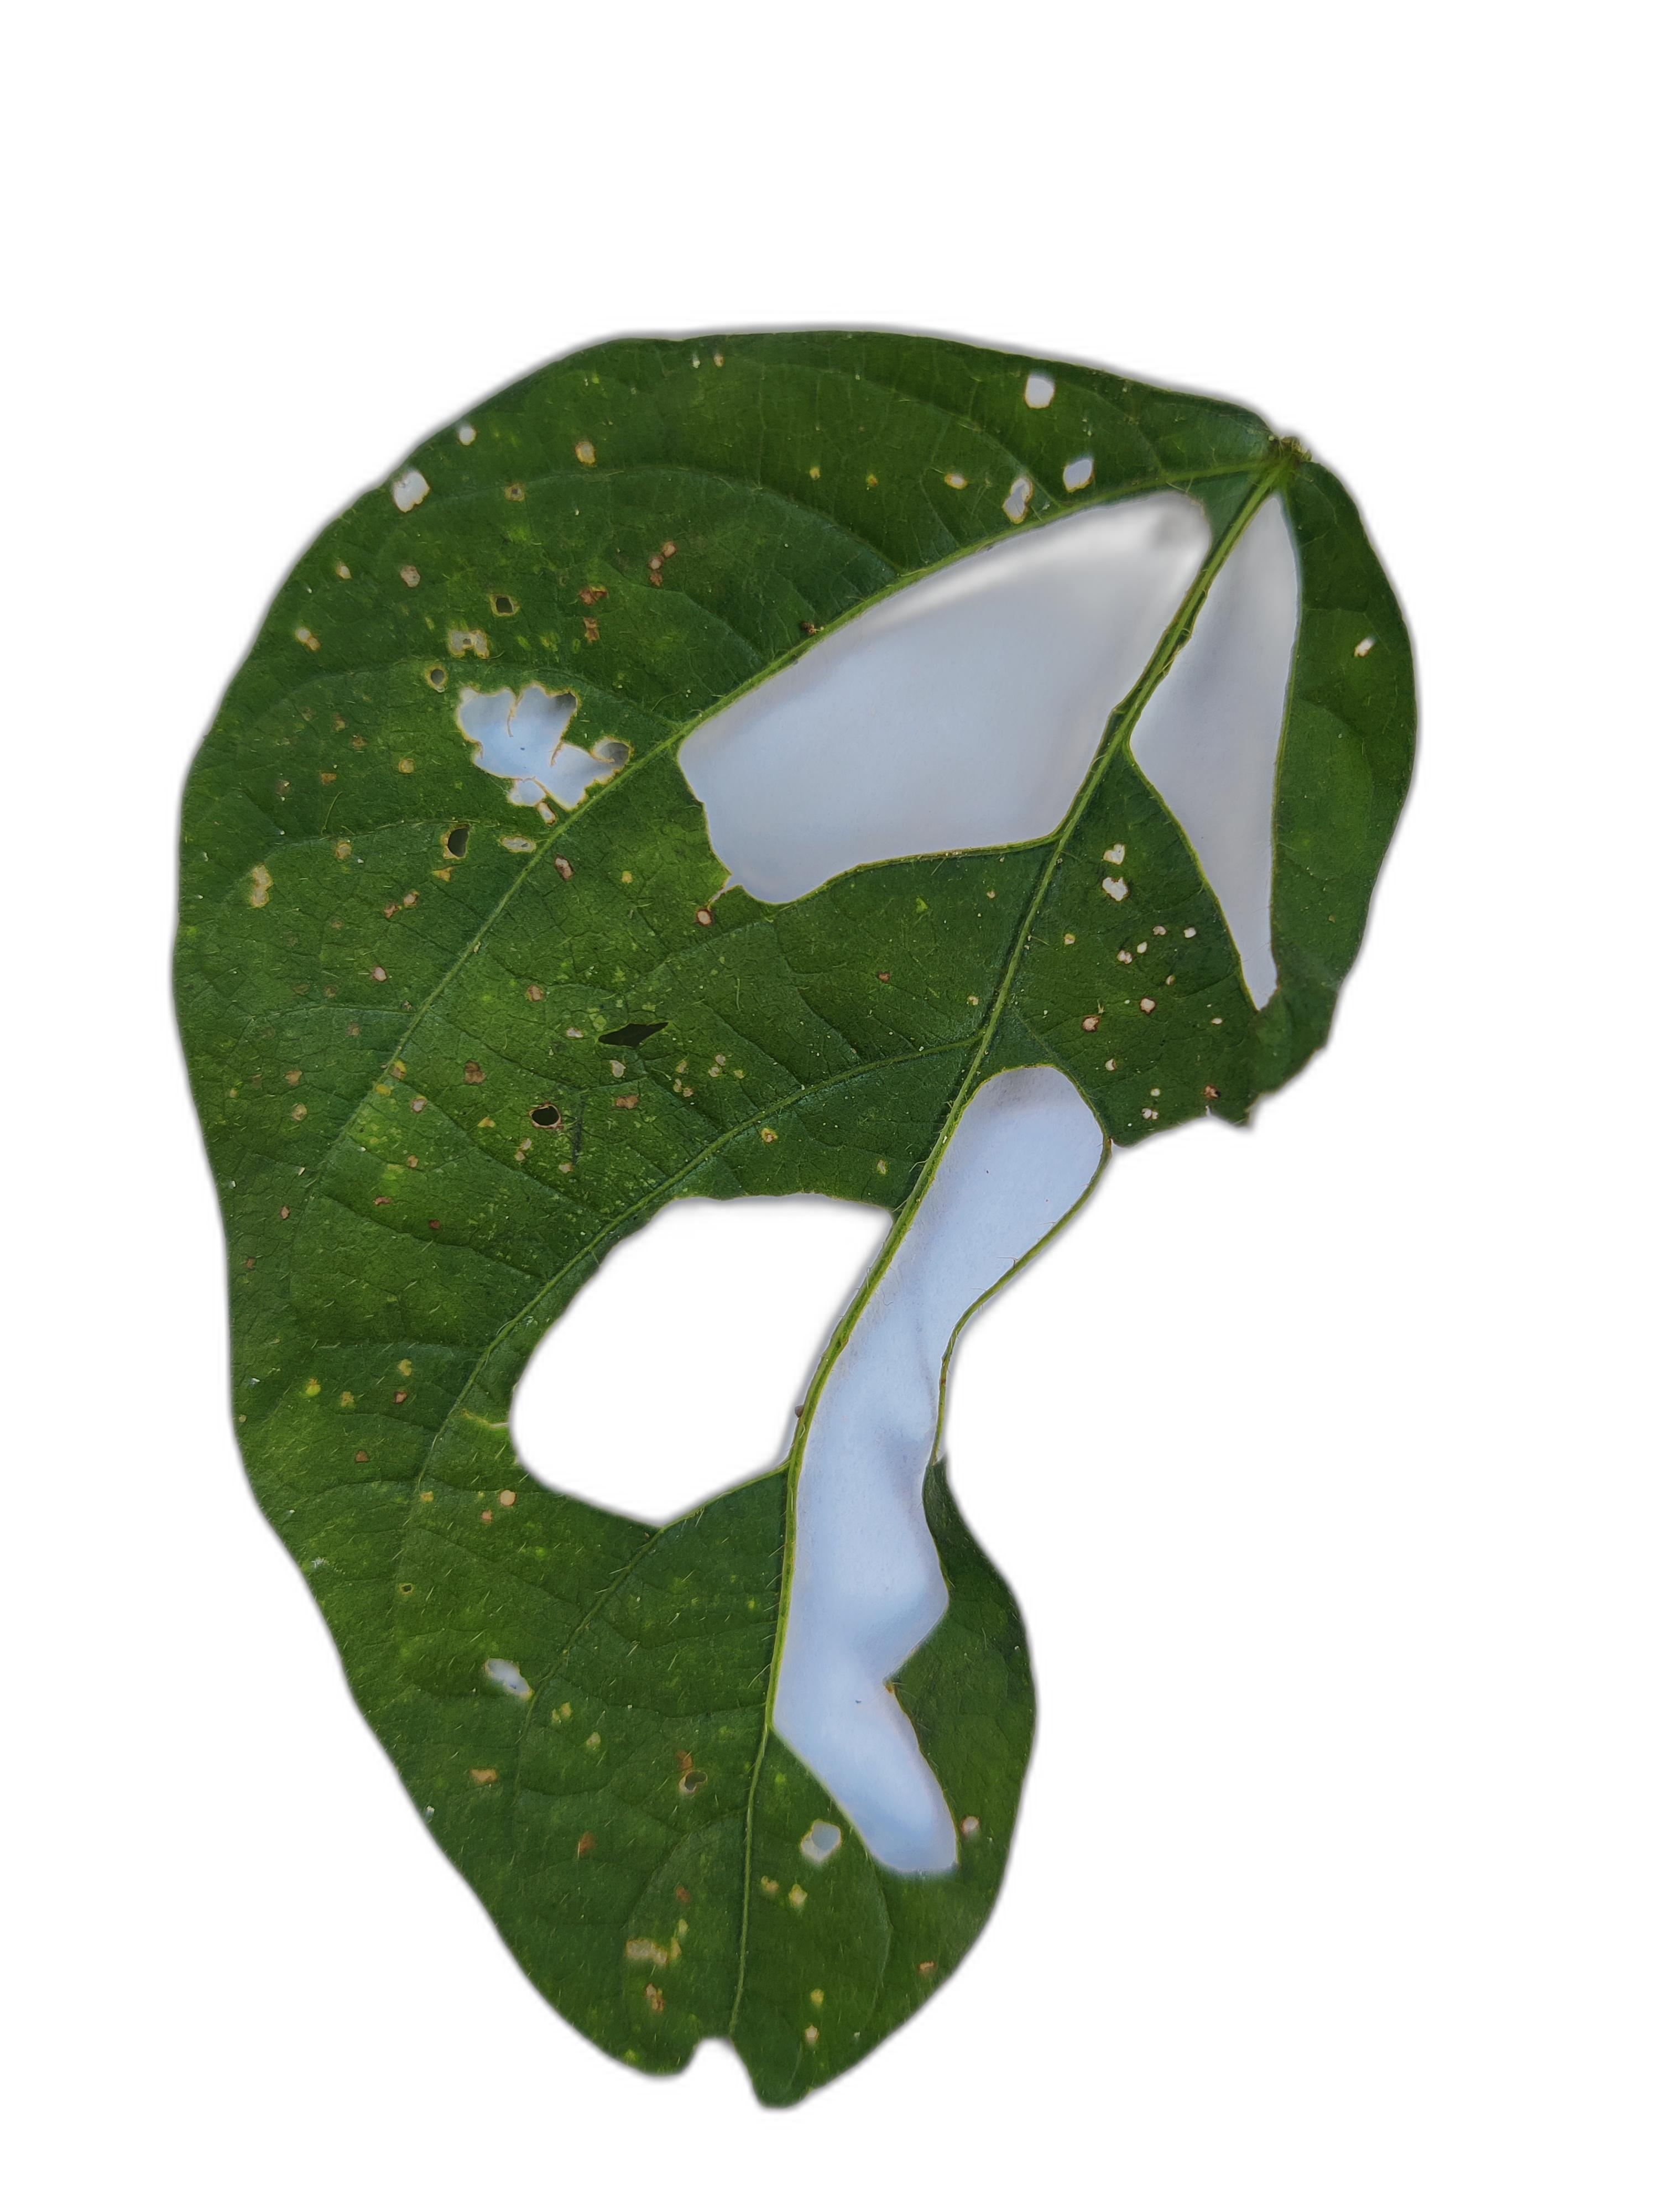
Label: Cercospora leaf spot